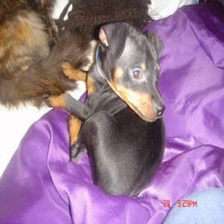
Species: dog
Breed: miniature pinscher